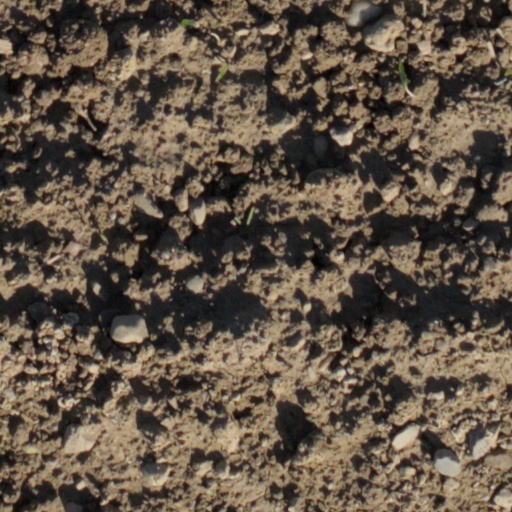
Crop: wheat